Vingtaine des Quennevais

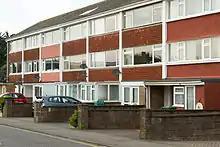
Housing in the vingtaine

Vingtaine des Quennevais (Jèrriais: "La Vîngtaine des Tchennevais") is the largest of the four vingtaines of the Parish of St. Brélade in Jersey in the Channel Islands.